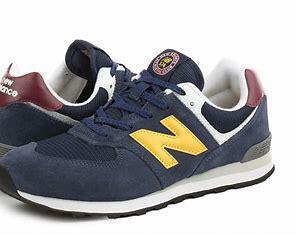
Brand: New
Model: Balance GC574